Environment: real
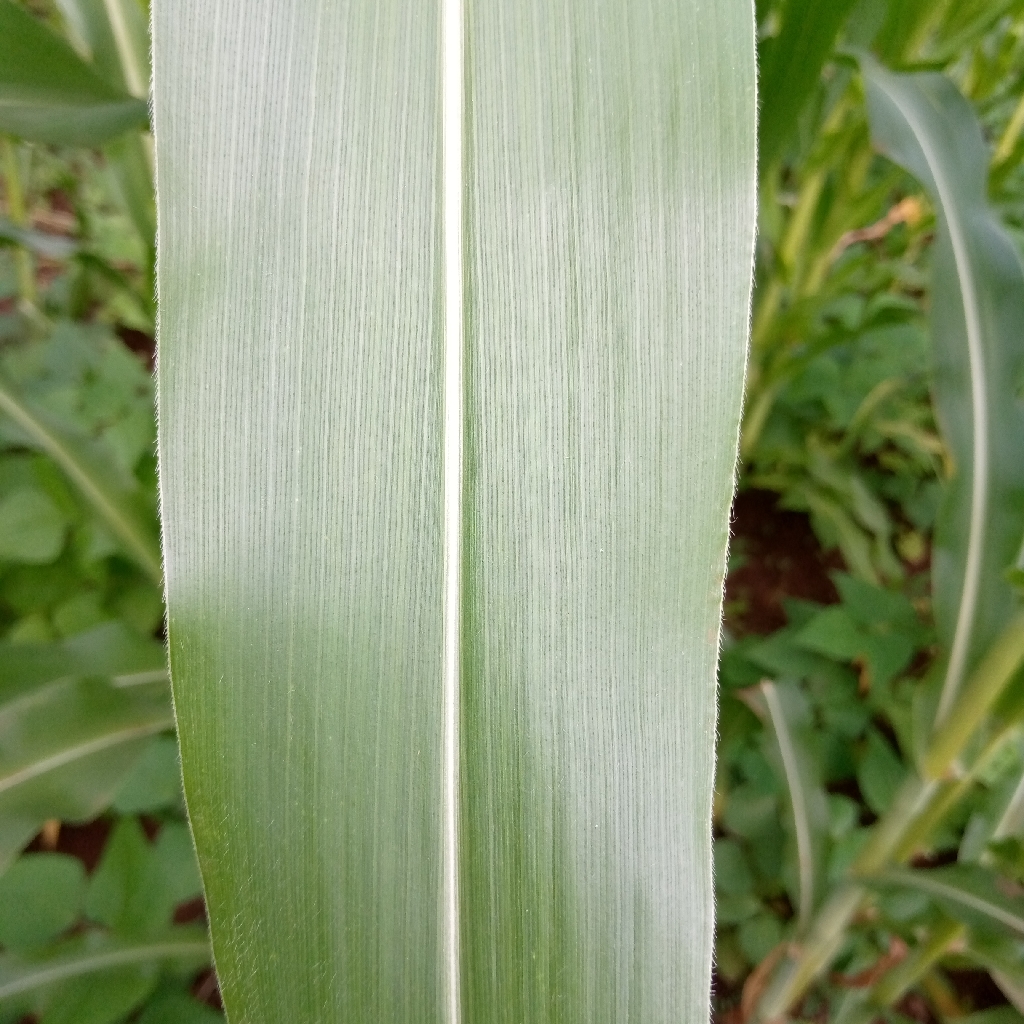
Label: healthy